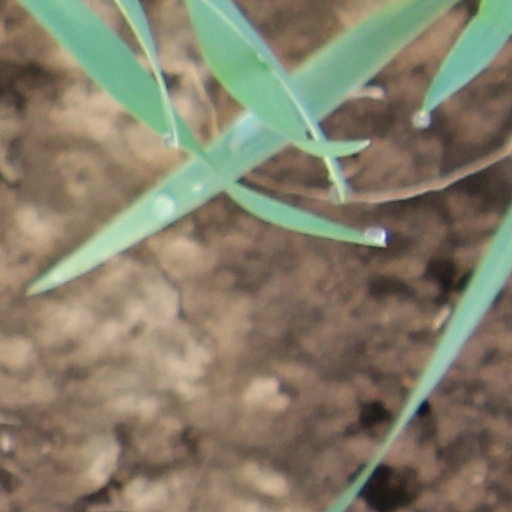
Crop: wheat